Weasel sportive lemur

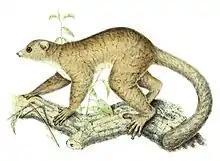
Illustration published in 1868

The weasel sportive lemur inhabits montane and lowland rainforests in eastern Madagascar, from south of the Nosivolo and Mangoro rivers, north to at least the Maningory River. However, Additional work is needed to determine the exact limits of its distribution. Within this range, it is known to occur in Analamazoatra National Park, Mantadia National Park, Zahamena National Park, Mangerivola Special Reserve, Betampona Strict Nature Reserve, Zahamena Strict Nature Reserve, and Tsinjoarivo Classified Forest. The species' estimated extent of occurrence is .